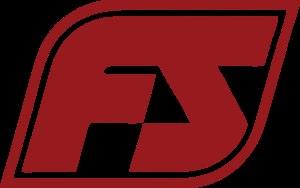
Ferrovie dello Stato Italiane S.p.A. - FS, « Chemins de fer de l'État Italien », est une entreprise ferroviaire publique d'Italie, dont le statut est celui d'une société anonyme par actions au capital détenu en totalité par l'État italien. Elle est l'exploitant du réseau national des chemins de fer italiens.
Mercitalia est la filiale fret de Ferrovie dello Stato Italiane S.p.A. - FS, « Chemins de fer de l'État Italien ». C'est une entreprise ferroviaire publique dont le statut est celui d'une société anonyme par actions dont le capital est détenu en totalité par les FS, entièrement détenu par l'État italien. Elle est l'exploitant des transports de fret des chemins de fer italiens et de ses filiales à l'étranger. Elle fait suite à la division Trenitalia Cargo.